Tamparuli

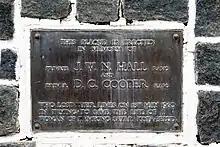
Plaque of Memorial Monuments

There is a monument believed to be over 60 years old built near the market in Tamparuli town. According to historical sources, the purpose of the monument was to commemorate two British soldiers who died in a nearby river during a Land Rover four-wheel drive that they crossed across the Tamparuli bridge on 18 May 1960. The dead British soldier named JWN Hall of the Royal Health Corps and a driver, DC Cooper of the Royal Service Corps based at Paradise Camp, Kota Belud. The unfortunate tragedy occurred when two soldiers were on their way to send a severely injured woman from Kampung Sayap, Kota Belud to a hospital in Jesselton. At that time, the vehicle was in the middle of a bridge and an unexpected stream of currents had occurred causing the vehicle to drift. The bodies of the three victims were found with two still in the four-wheel-drive Land Rover that was swept away by the current. Three days later, two British soldiers were buried in the army cemetery at Paradise Camp in Kota Belud. The monument is also one of the visitors' places of interest in the town of Tamparuli.